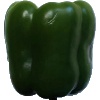
Label: green_pepper